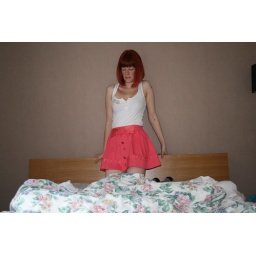
Dancing with pink horses in my circus runaway socks